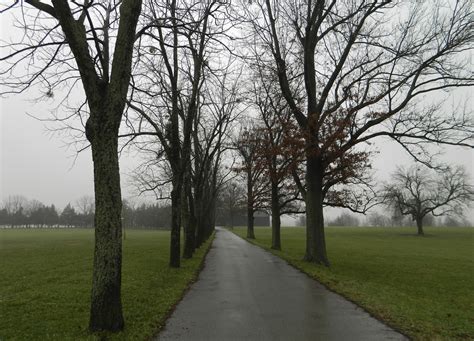
Weather: foggy or hazy